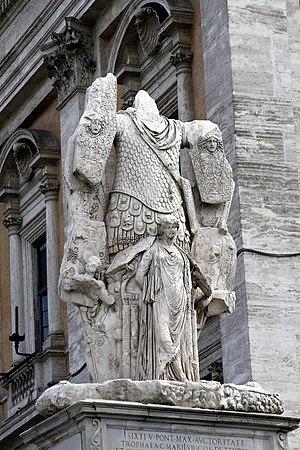
Le nymphée d'Alexandre est une grande fontaine construite à Rome, sur l'Esquilin, au début du IIIᵉ siècle.